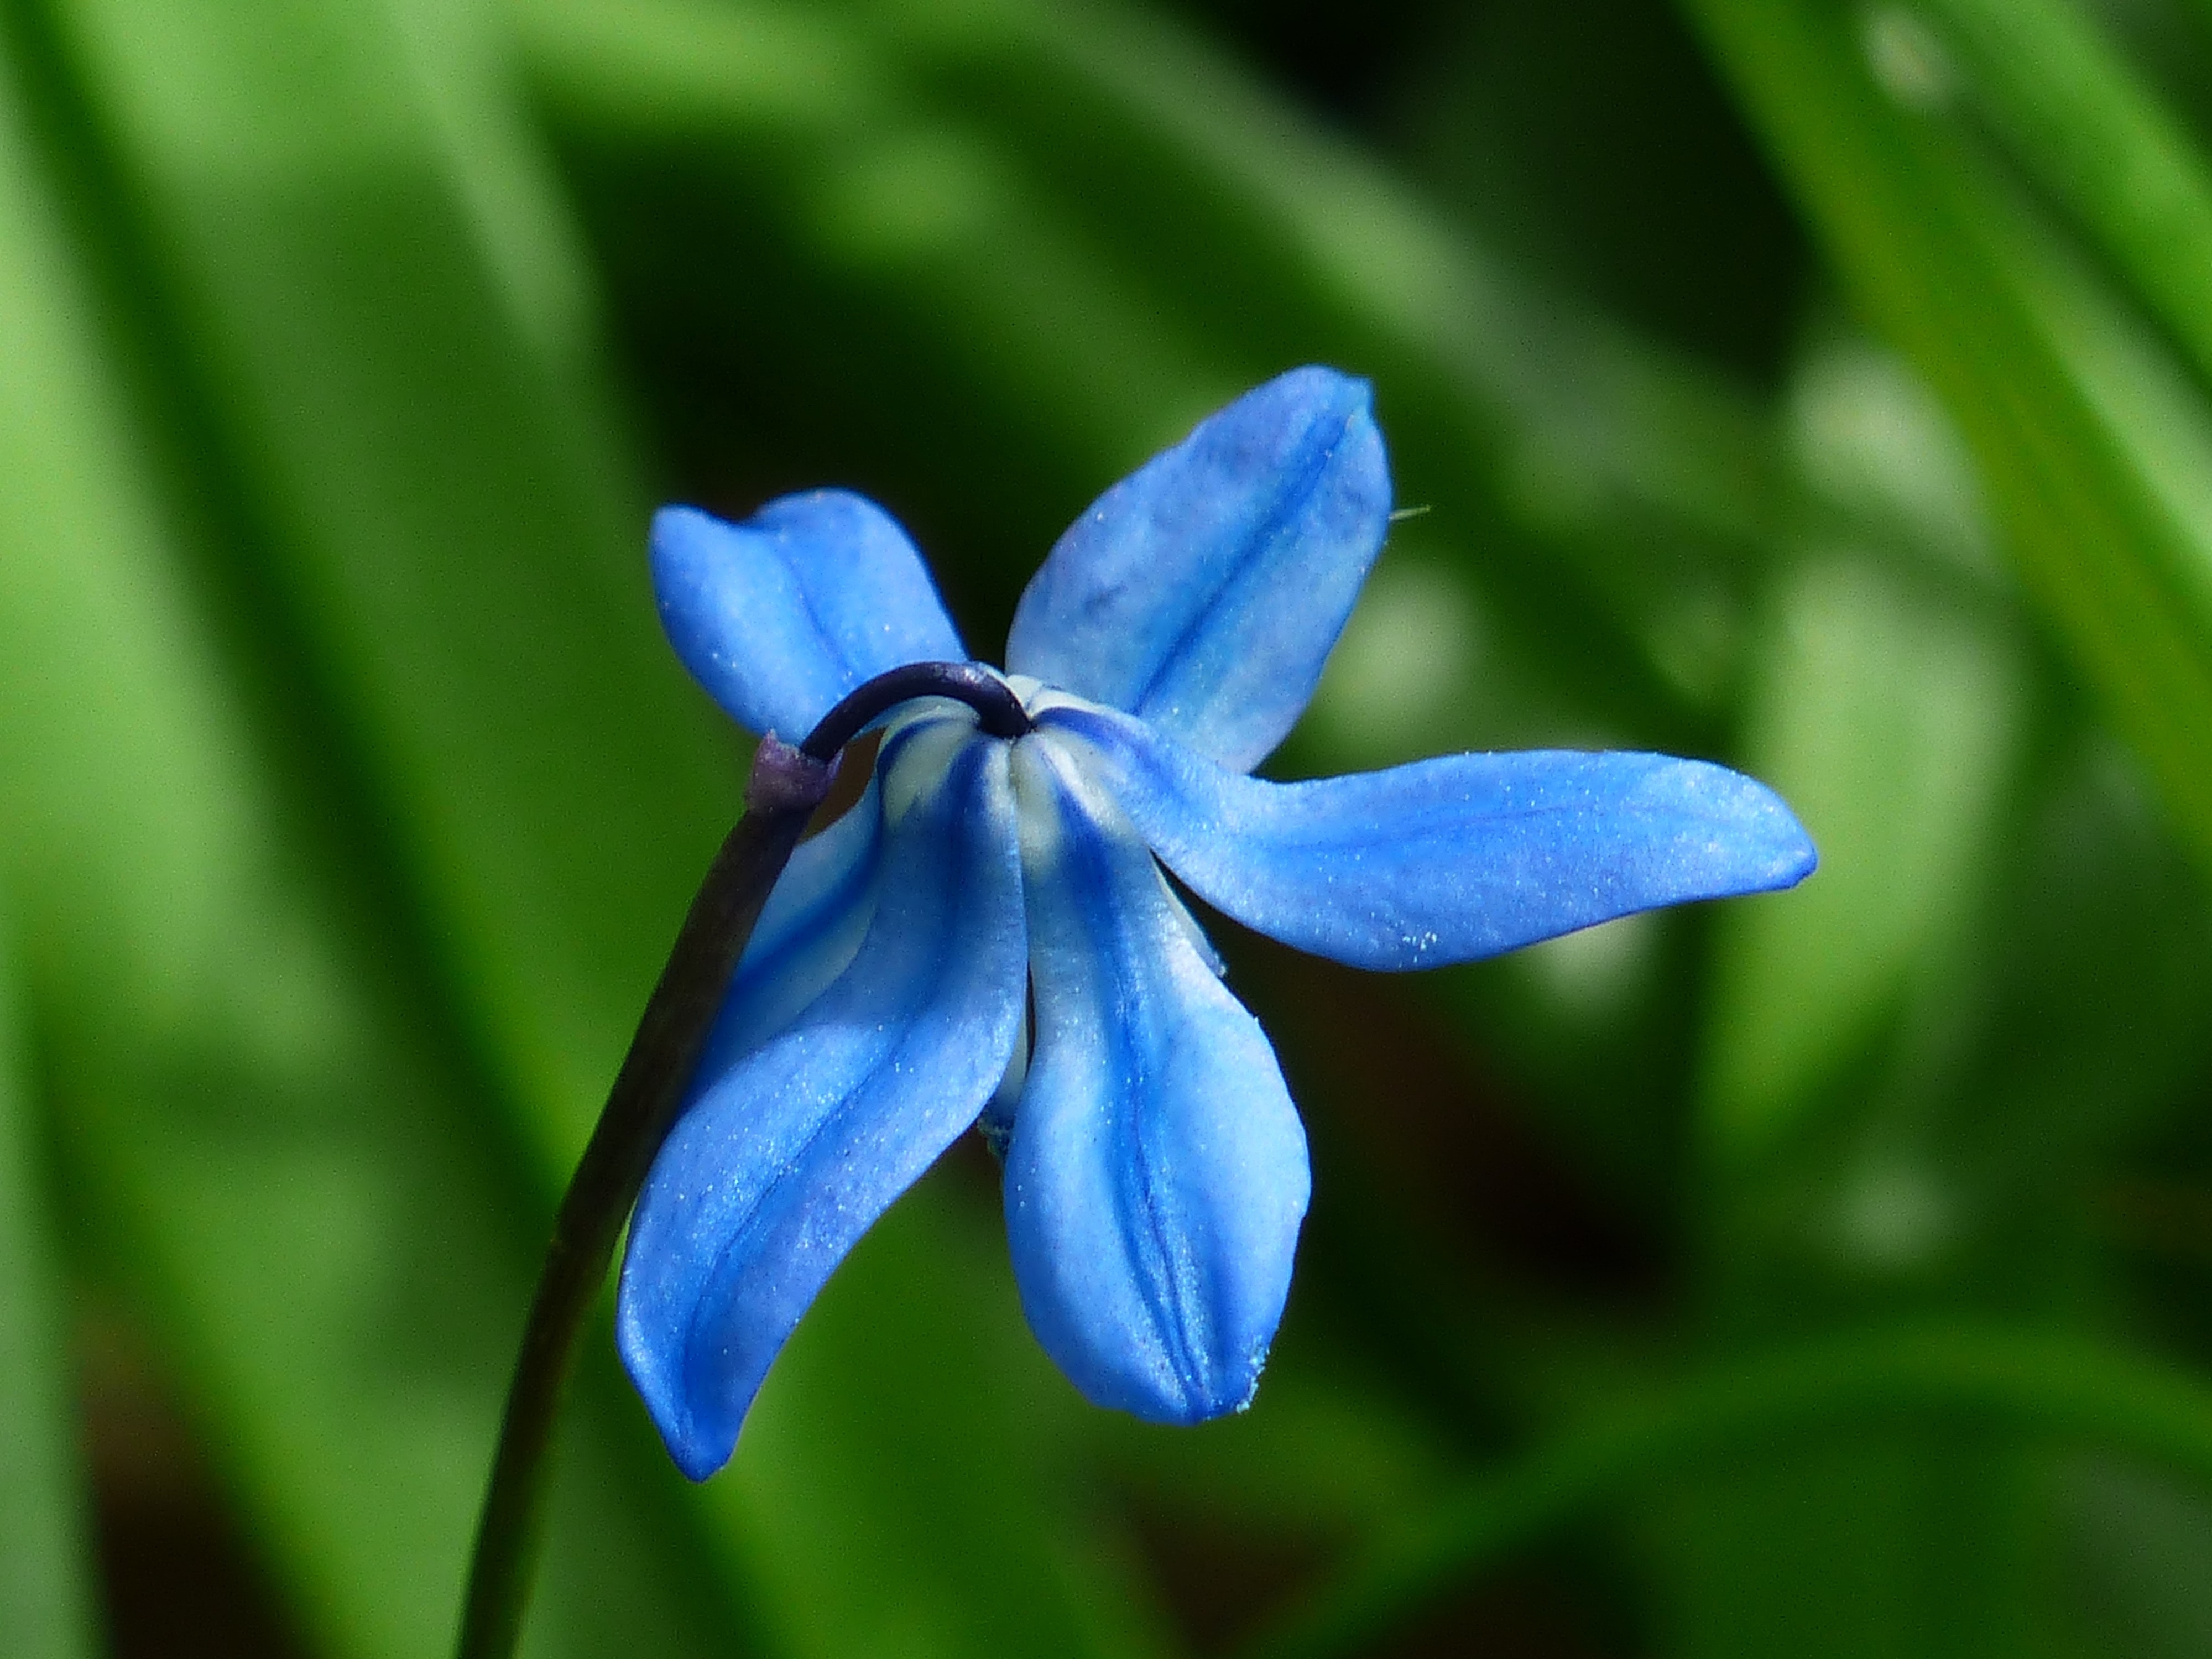
flower, flowering plant, blue, plant, petal, scilla, terrestrial plant, wildflower, plant stem, gentian family, electric blue, gentiana, lobelia, bellflower family, dayflower family